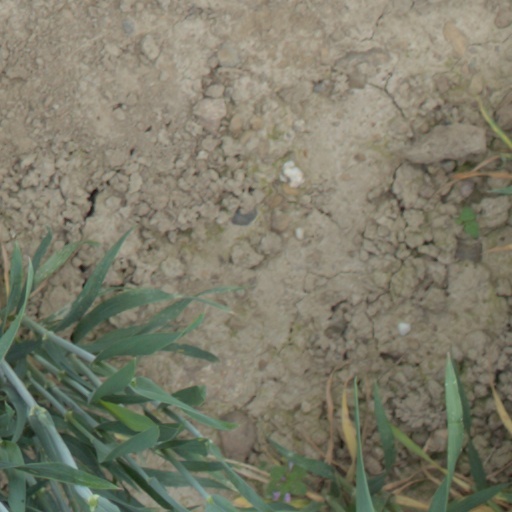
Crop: wheat